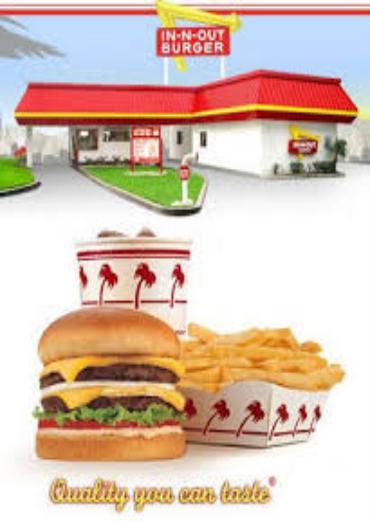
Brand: In-N-Out Burger
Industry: Food